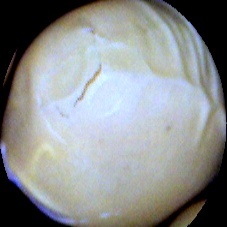
Label: Skin-damaged